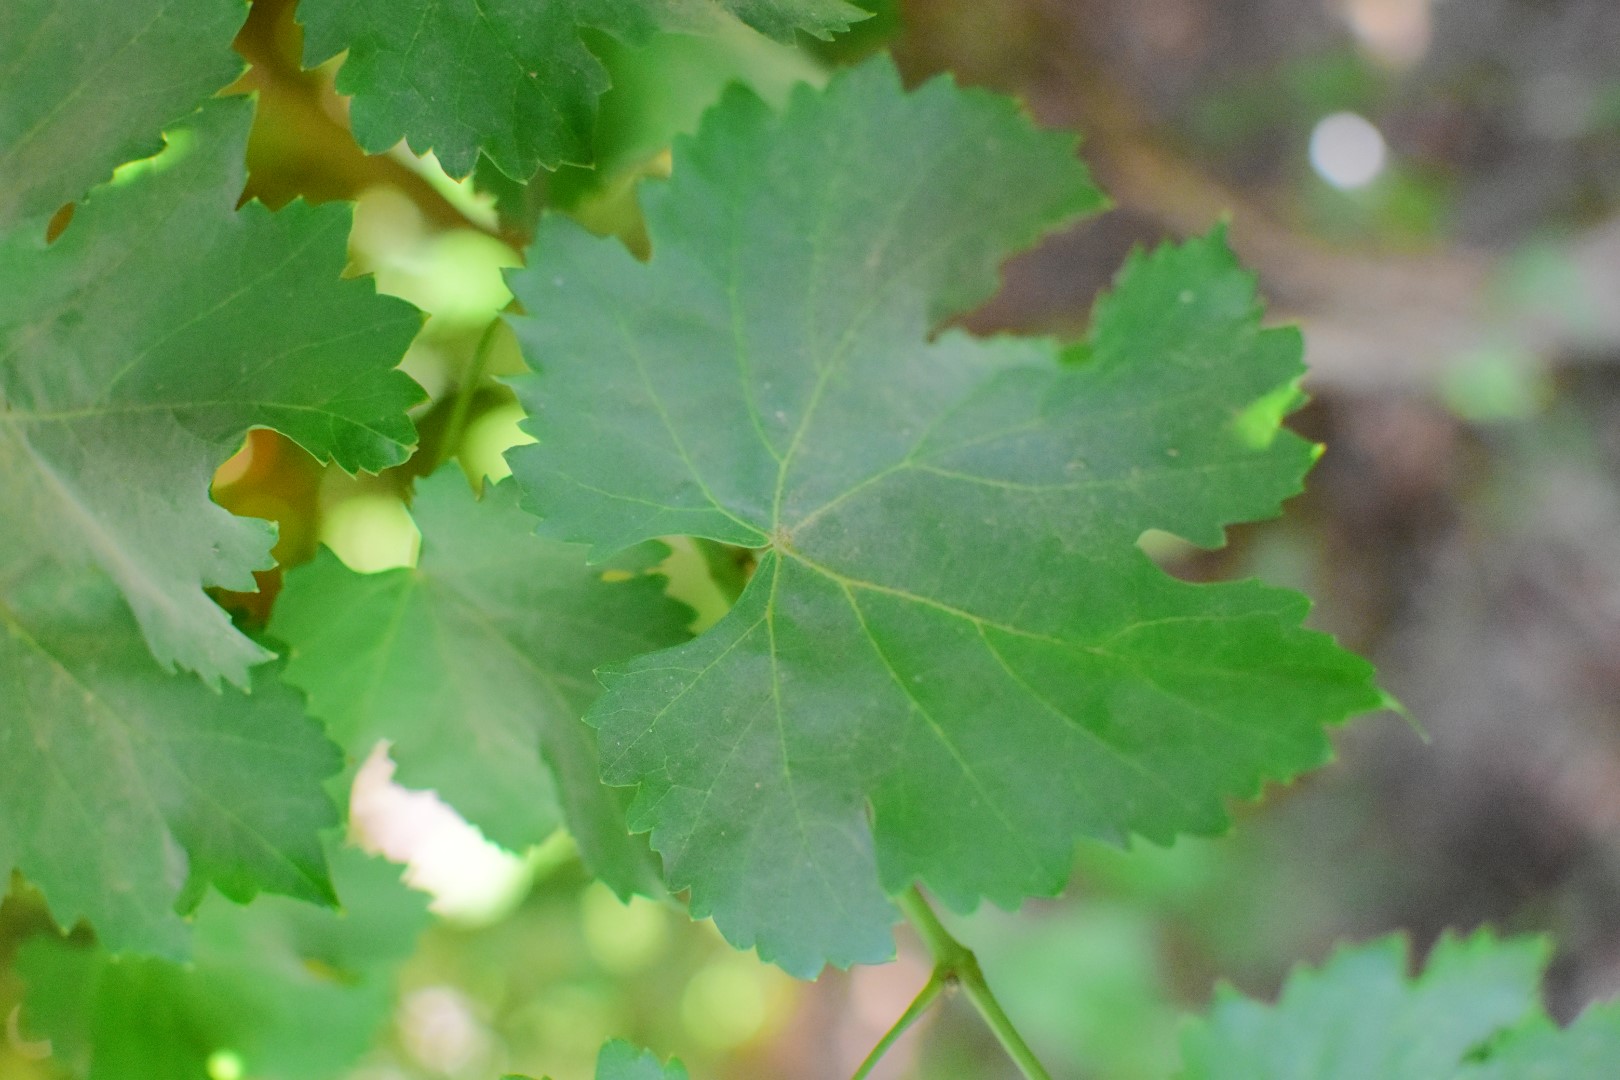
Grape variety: Deas Al-Annz